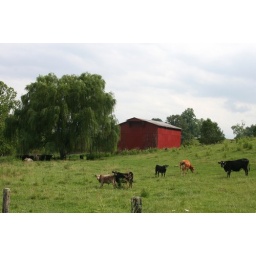
Cattle are living well in a field near Jonesborough, Tennessee. Red tobacco barn is in the background.